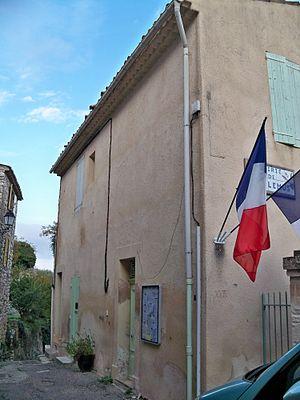
Mairie de Villemus (04)
Villemus est une commune française, située dans le département des Alpes-de-Haute-Provence en région Provence-Alpes-Côte d'Azur.